Patellar tendinitis

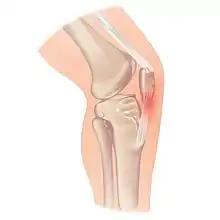
Location of the pain in patellar tendinitis

Patellar tendinitis, also known as jumper's knee, is an overuse injury of the tendon that straightens the knee. Symptoms include pain in the front of the knee. Typically the pain and tenderness is at the lower part of the kneecap, though the upper part may also be affected. Generally there is no pain when the person is at rest. Complications may include patellar tendon rupture.